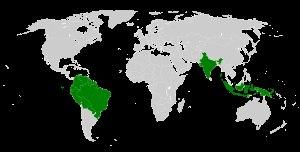
Un peuple isolé est une population qui vit en autarcie, sans échange d'aucune sorte avec d'autres populations, d'autres sociétés et — depuis son déploiement — avec la civilisation mondiale moderne. Des raisons historiques ou géographiques sont des facteurs favorables à l'isolement ; s'y ajoute généralement une volonté collective de préservation d'un mode de vie ou des coutumes.